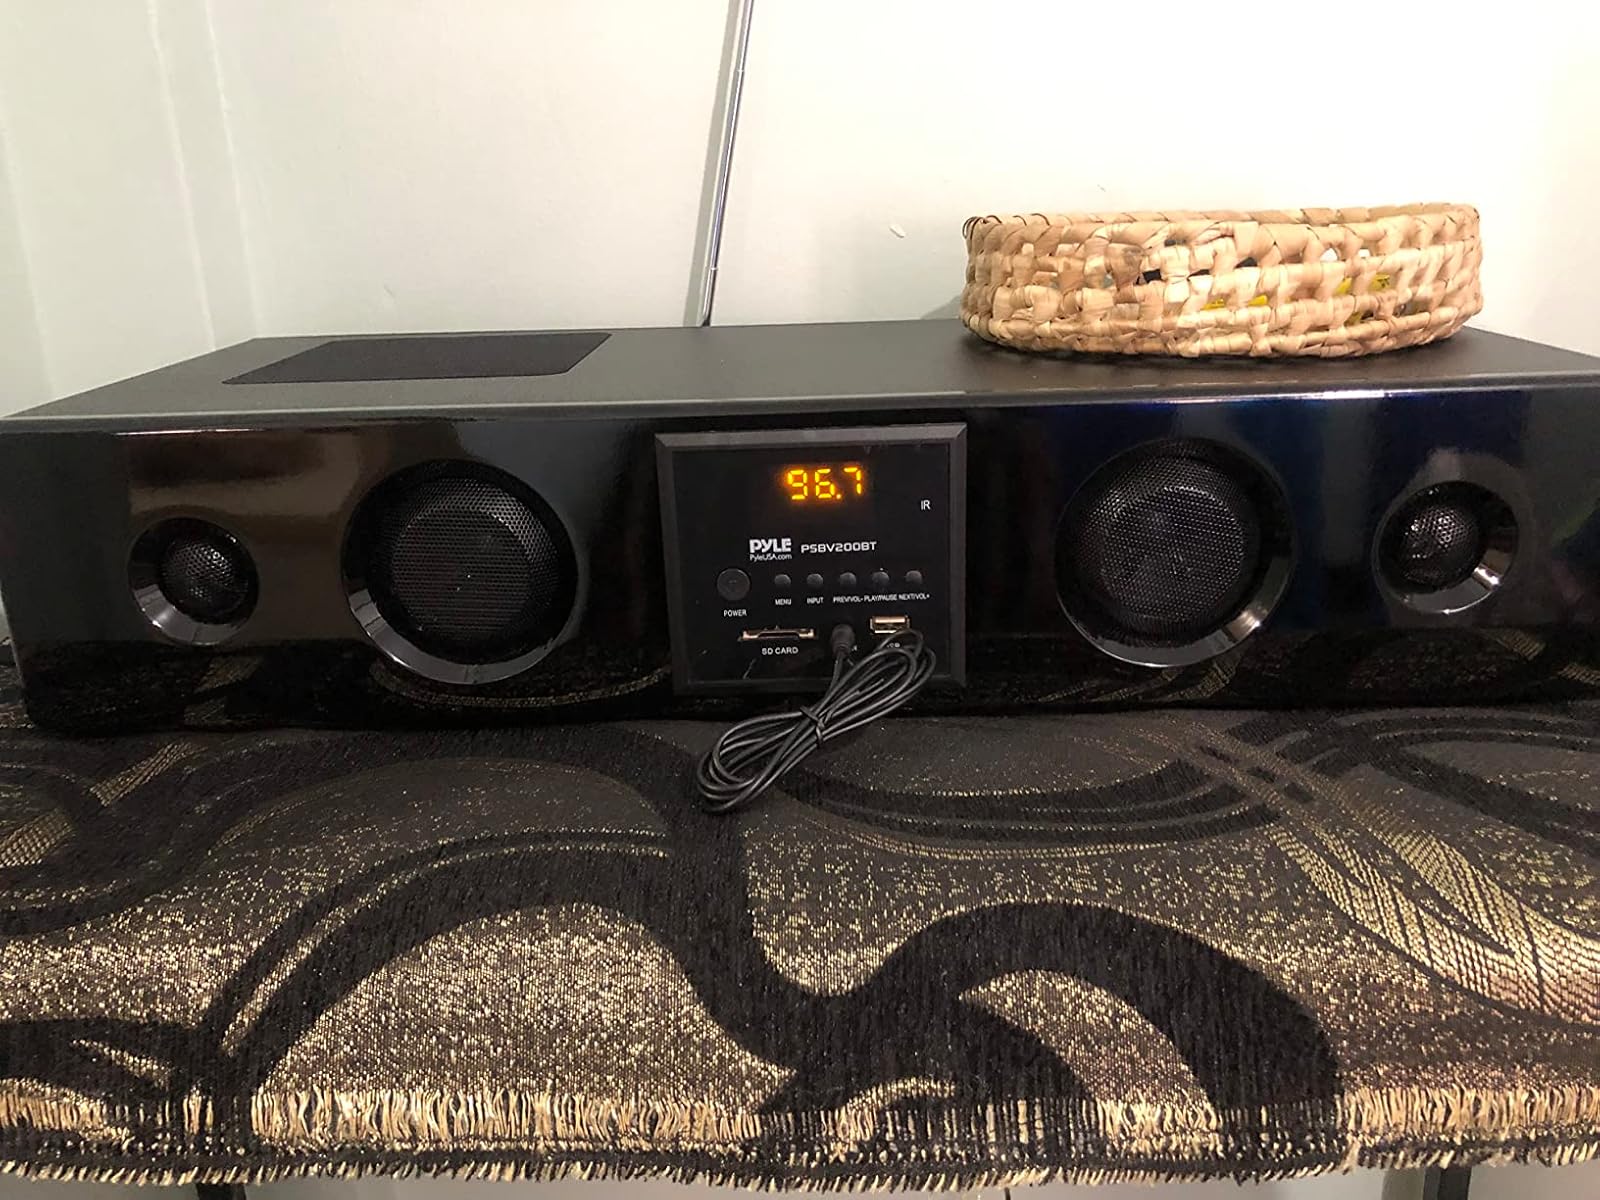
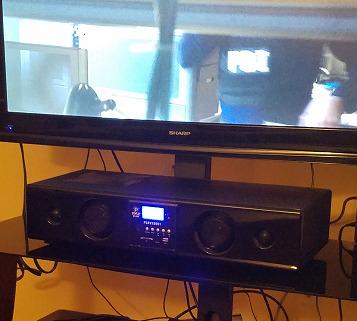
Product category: speaker
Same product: yes